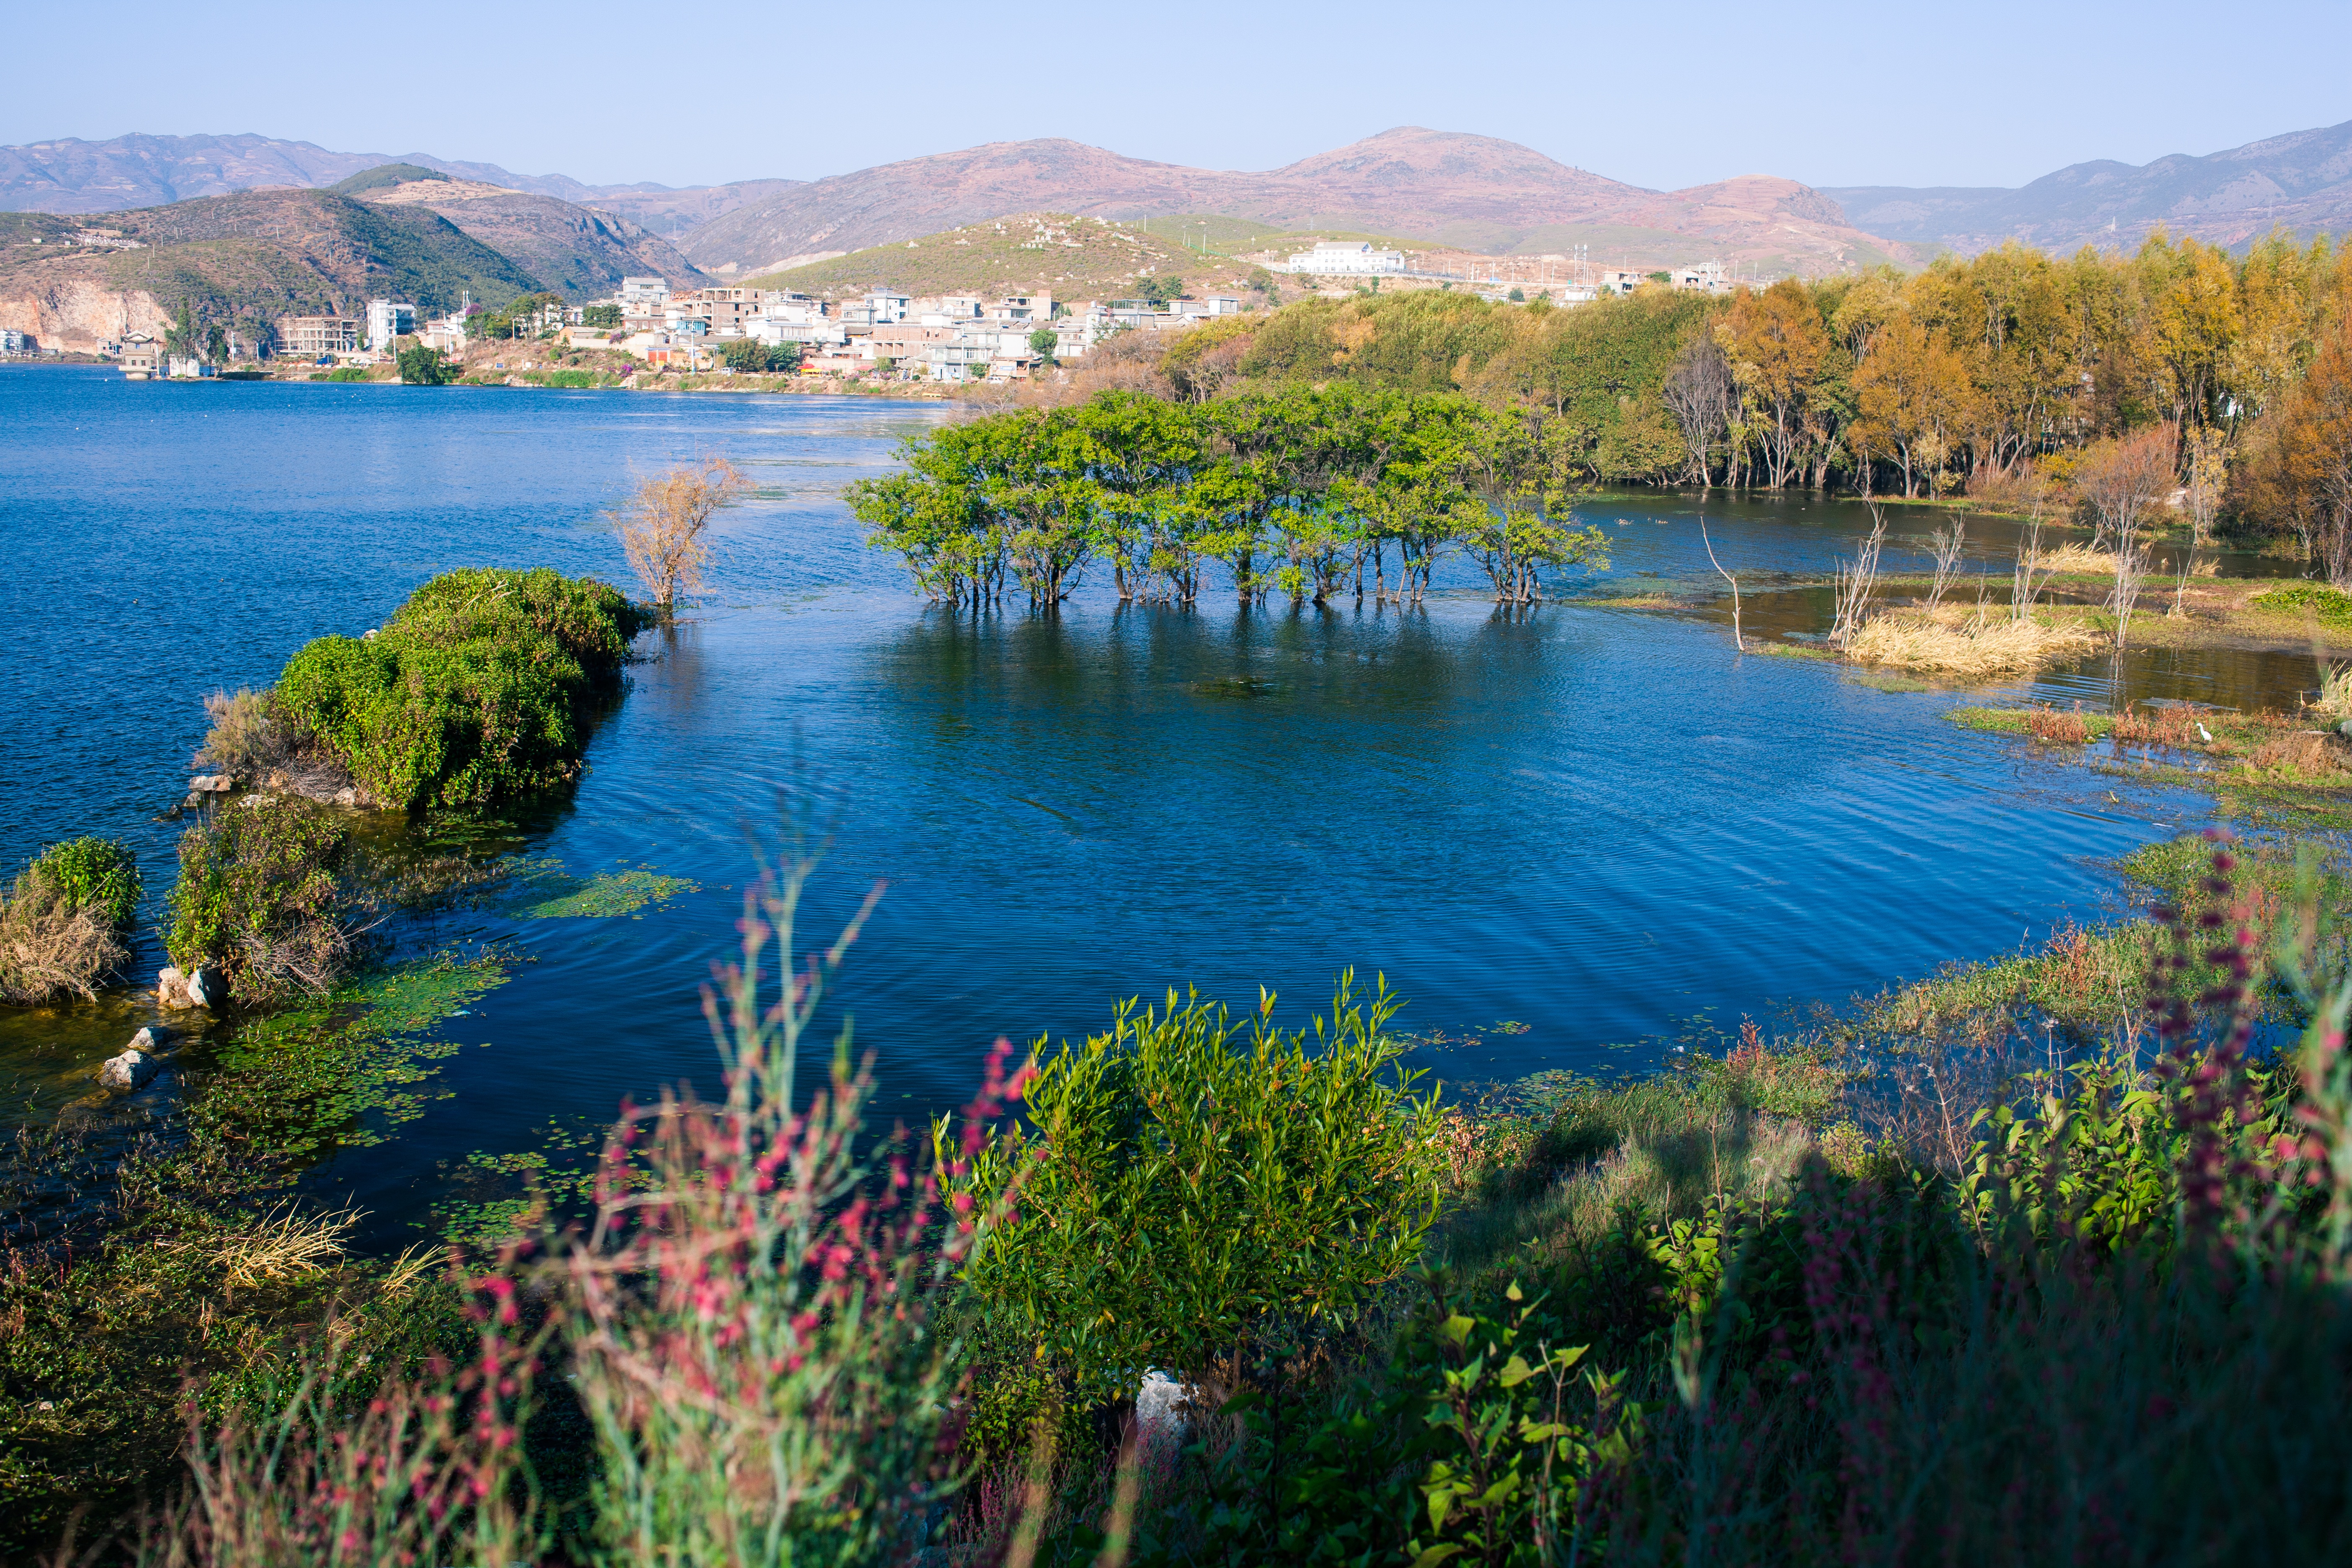
landscape, wilderness, mountain, lake, river, travel, pond, reflection, bay, reservoir, body of water, trees, views, loch, erhai lake, the blue lagoon, dali